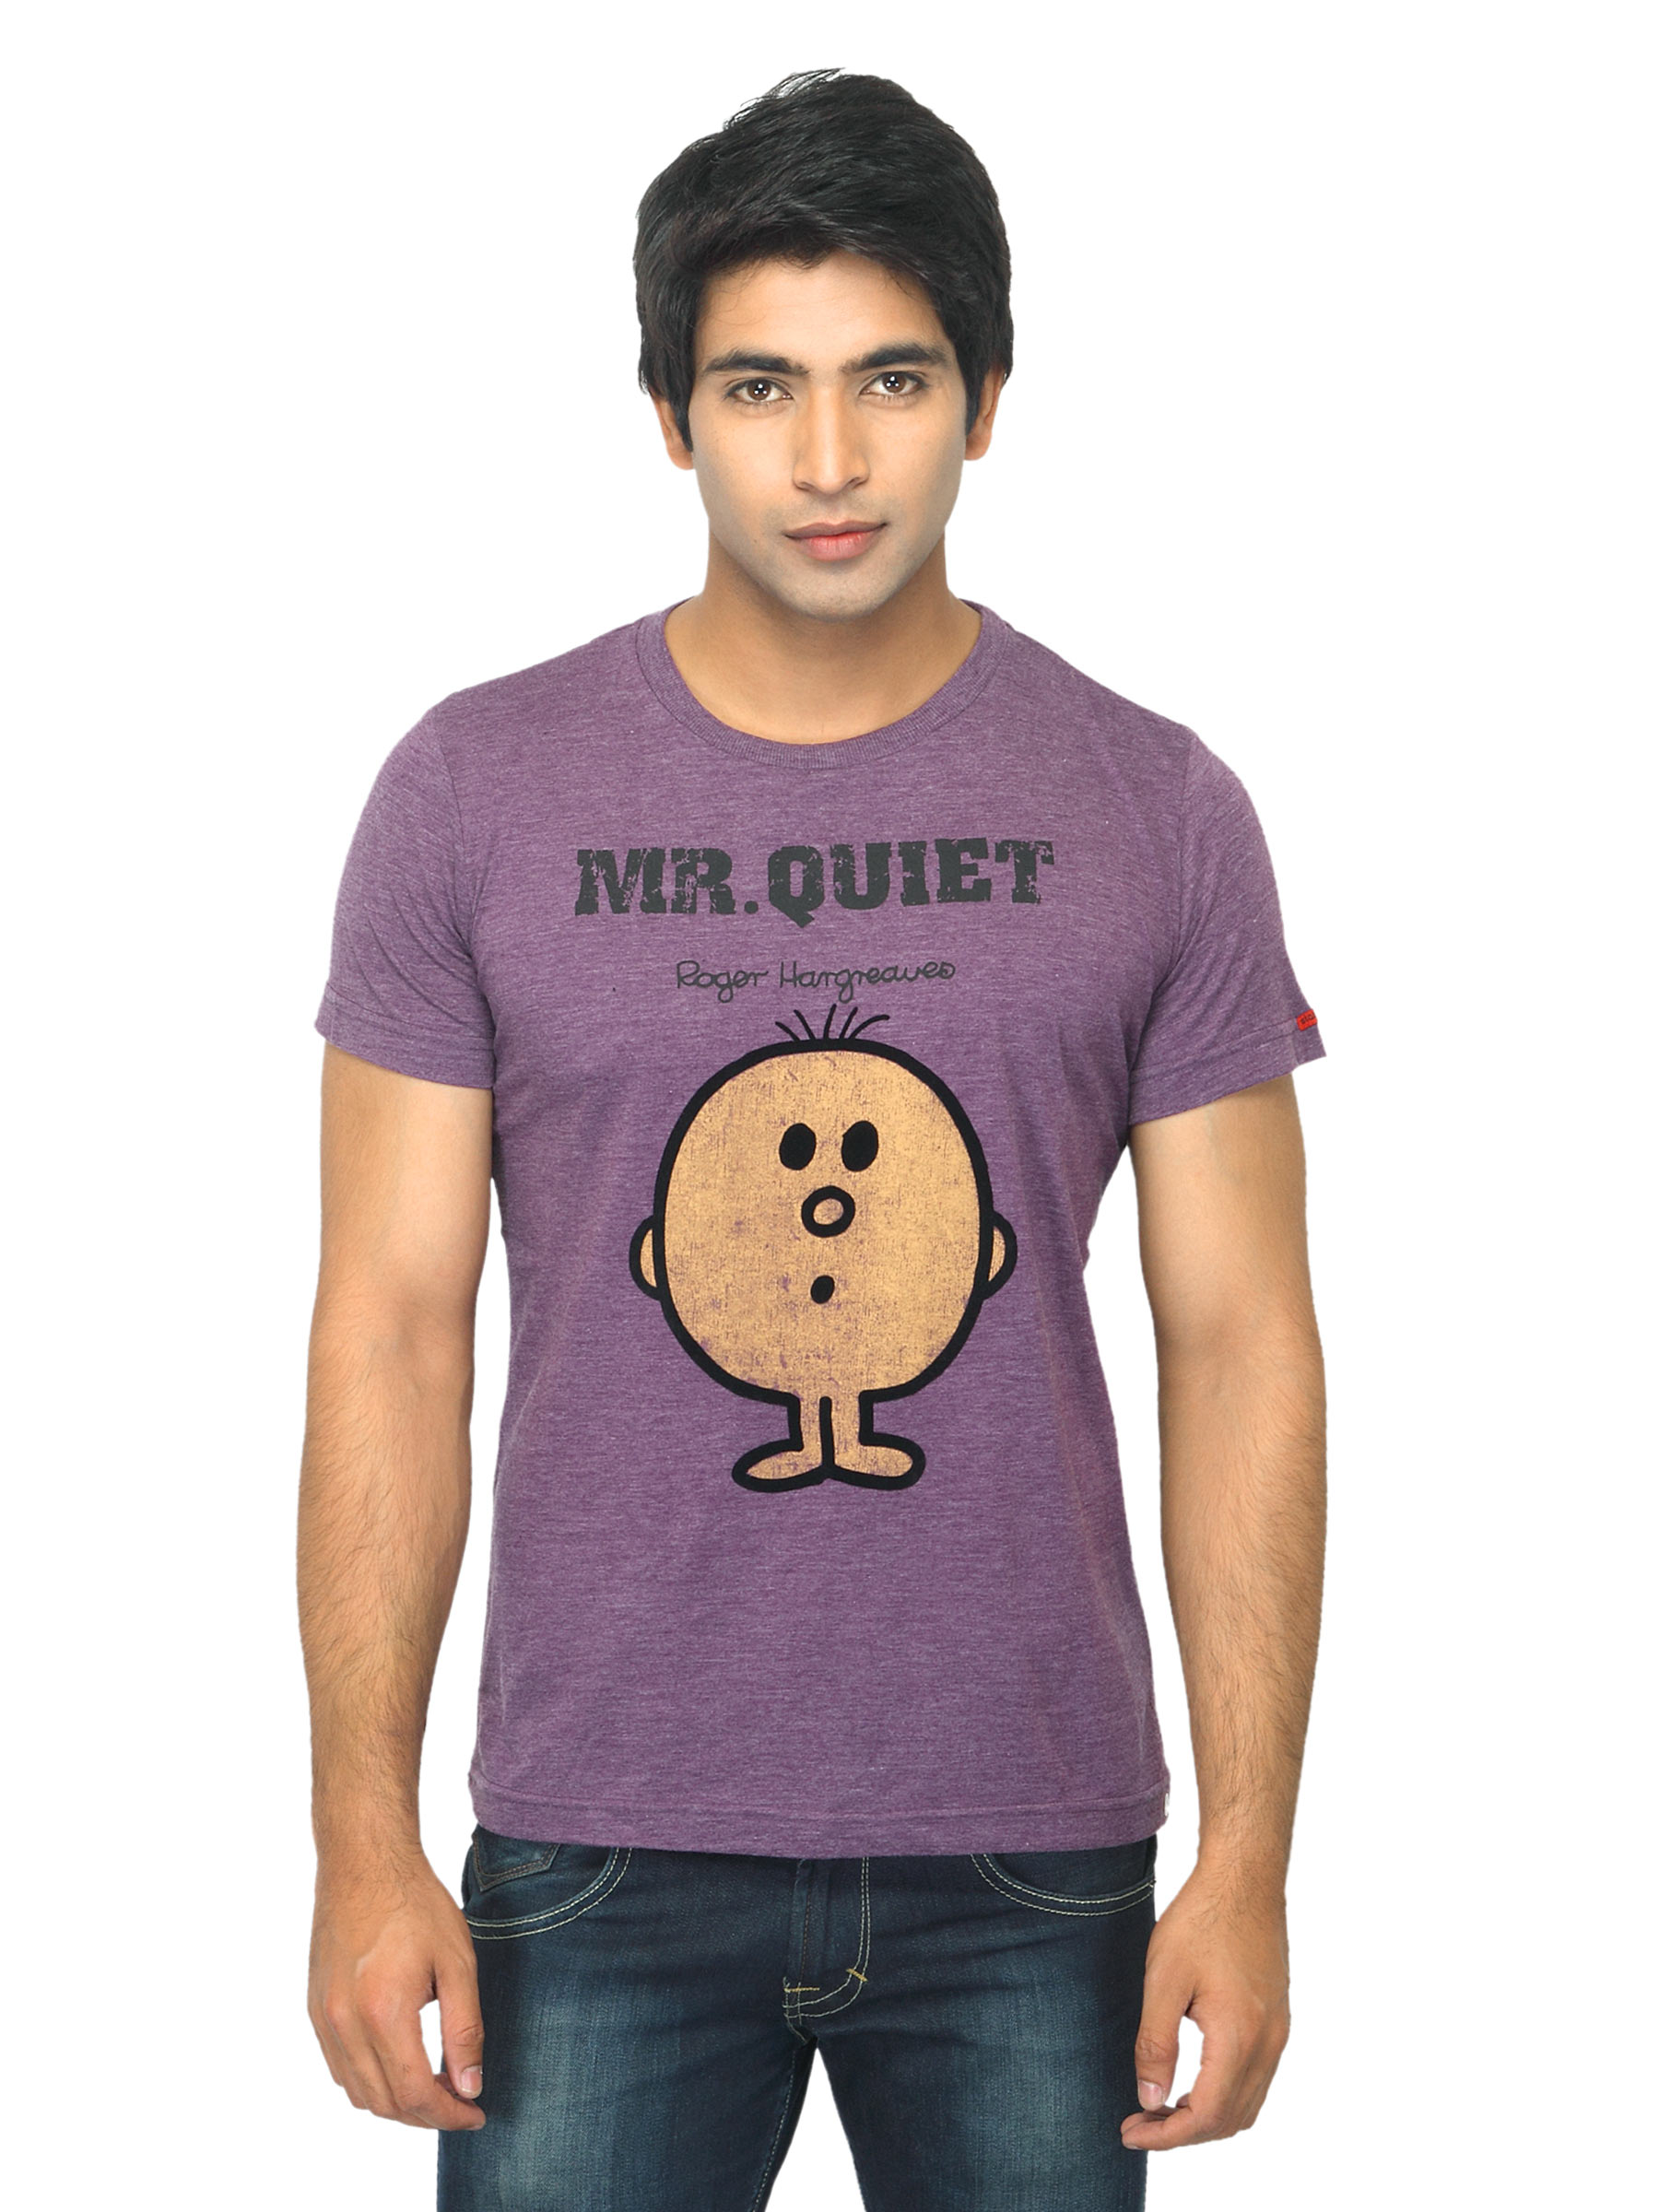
Mr. Men Printed Purple T-shirt
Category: Apparel / Topwear / Tshirts
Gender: Men
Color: Purple
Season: Summer 2012
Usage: Casual